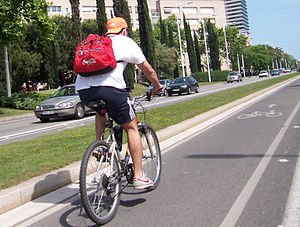
Cykelsti
Her er cykeltrafikken, der kører imod biltrafikken, afskåret fra kørebanen, mens der anes en afmærkning af cykelstien ude på kørebanen
En cykelsti er en anlagt sti eller en særlig del af vejbanen, som generelt er forbeholdt cykler.